Lapland War

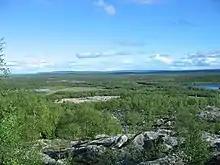

Germany and Finland had been at war with the Soviet Union (USSR) since Operation Barbarossa began in June 1941, co-operating closely in the Continuation War and Operation Silver Fox with the German 20th Mountain Army stationed in Lapland. As early as mid-1943, the German high command began to plan for the eventuality that Finland might negotiate a separate peace agreement with the Soviet Union. The Germans planned to withdraw their forces northward in order to shield the nickel mines near Petsamo. During the winter of 1943–1944, the Germans improved the roads from northern Norway to northern Finland by extensive use of prisoner-of-war labour in certain areas. Casualties among the labouring prisoners were high, in part because many of them had been captured in southern Europe and were still in summer uniform. The Germans also surveyed defensive positions and planned to evacuate as much materiel as possible from the region, and meticulously prepared for withdrawal. On 9 April 1944, the German withdrawal plan was designated as Operation Birke. In June 1944, the Germans started to construct fortifications against a possible enemy advance from the south. The accidental death of "" Eduard Dietl on 23 June 1944 brought Lothar Rendulic to the command of the 20th Mountain Army.